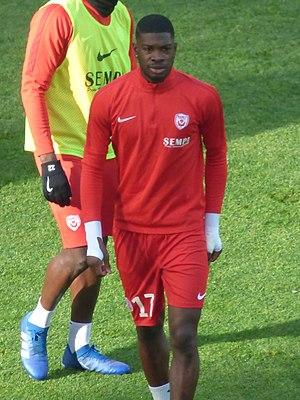
Malaly Dembélé avant le match RC Lens / AS Nancy-Lorraine, comptant pour la vingt-et-unième journée du championnat de France de football de Ligue 2 2018-2019, le 19 janvier 2019, au Stade Bollaert-Delelis de Lens.